The Phantom Express (1925 film)

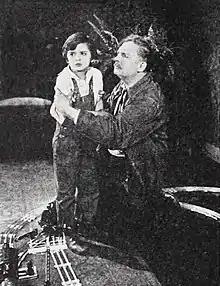
Still with Frankie Darro and George Periolat

The Phantom Express is a 1925 American silent action crime film directed by John G. Adolfi and starring Ethel Shannon, David Butler, and Frankie Darro.